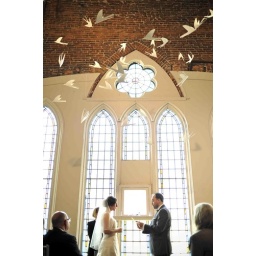
Ceremony. Handmade paper birds flew above our heads.